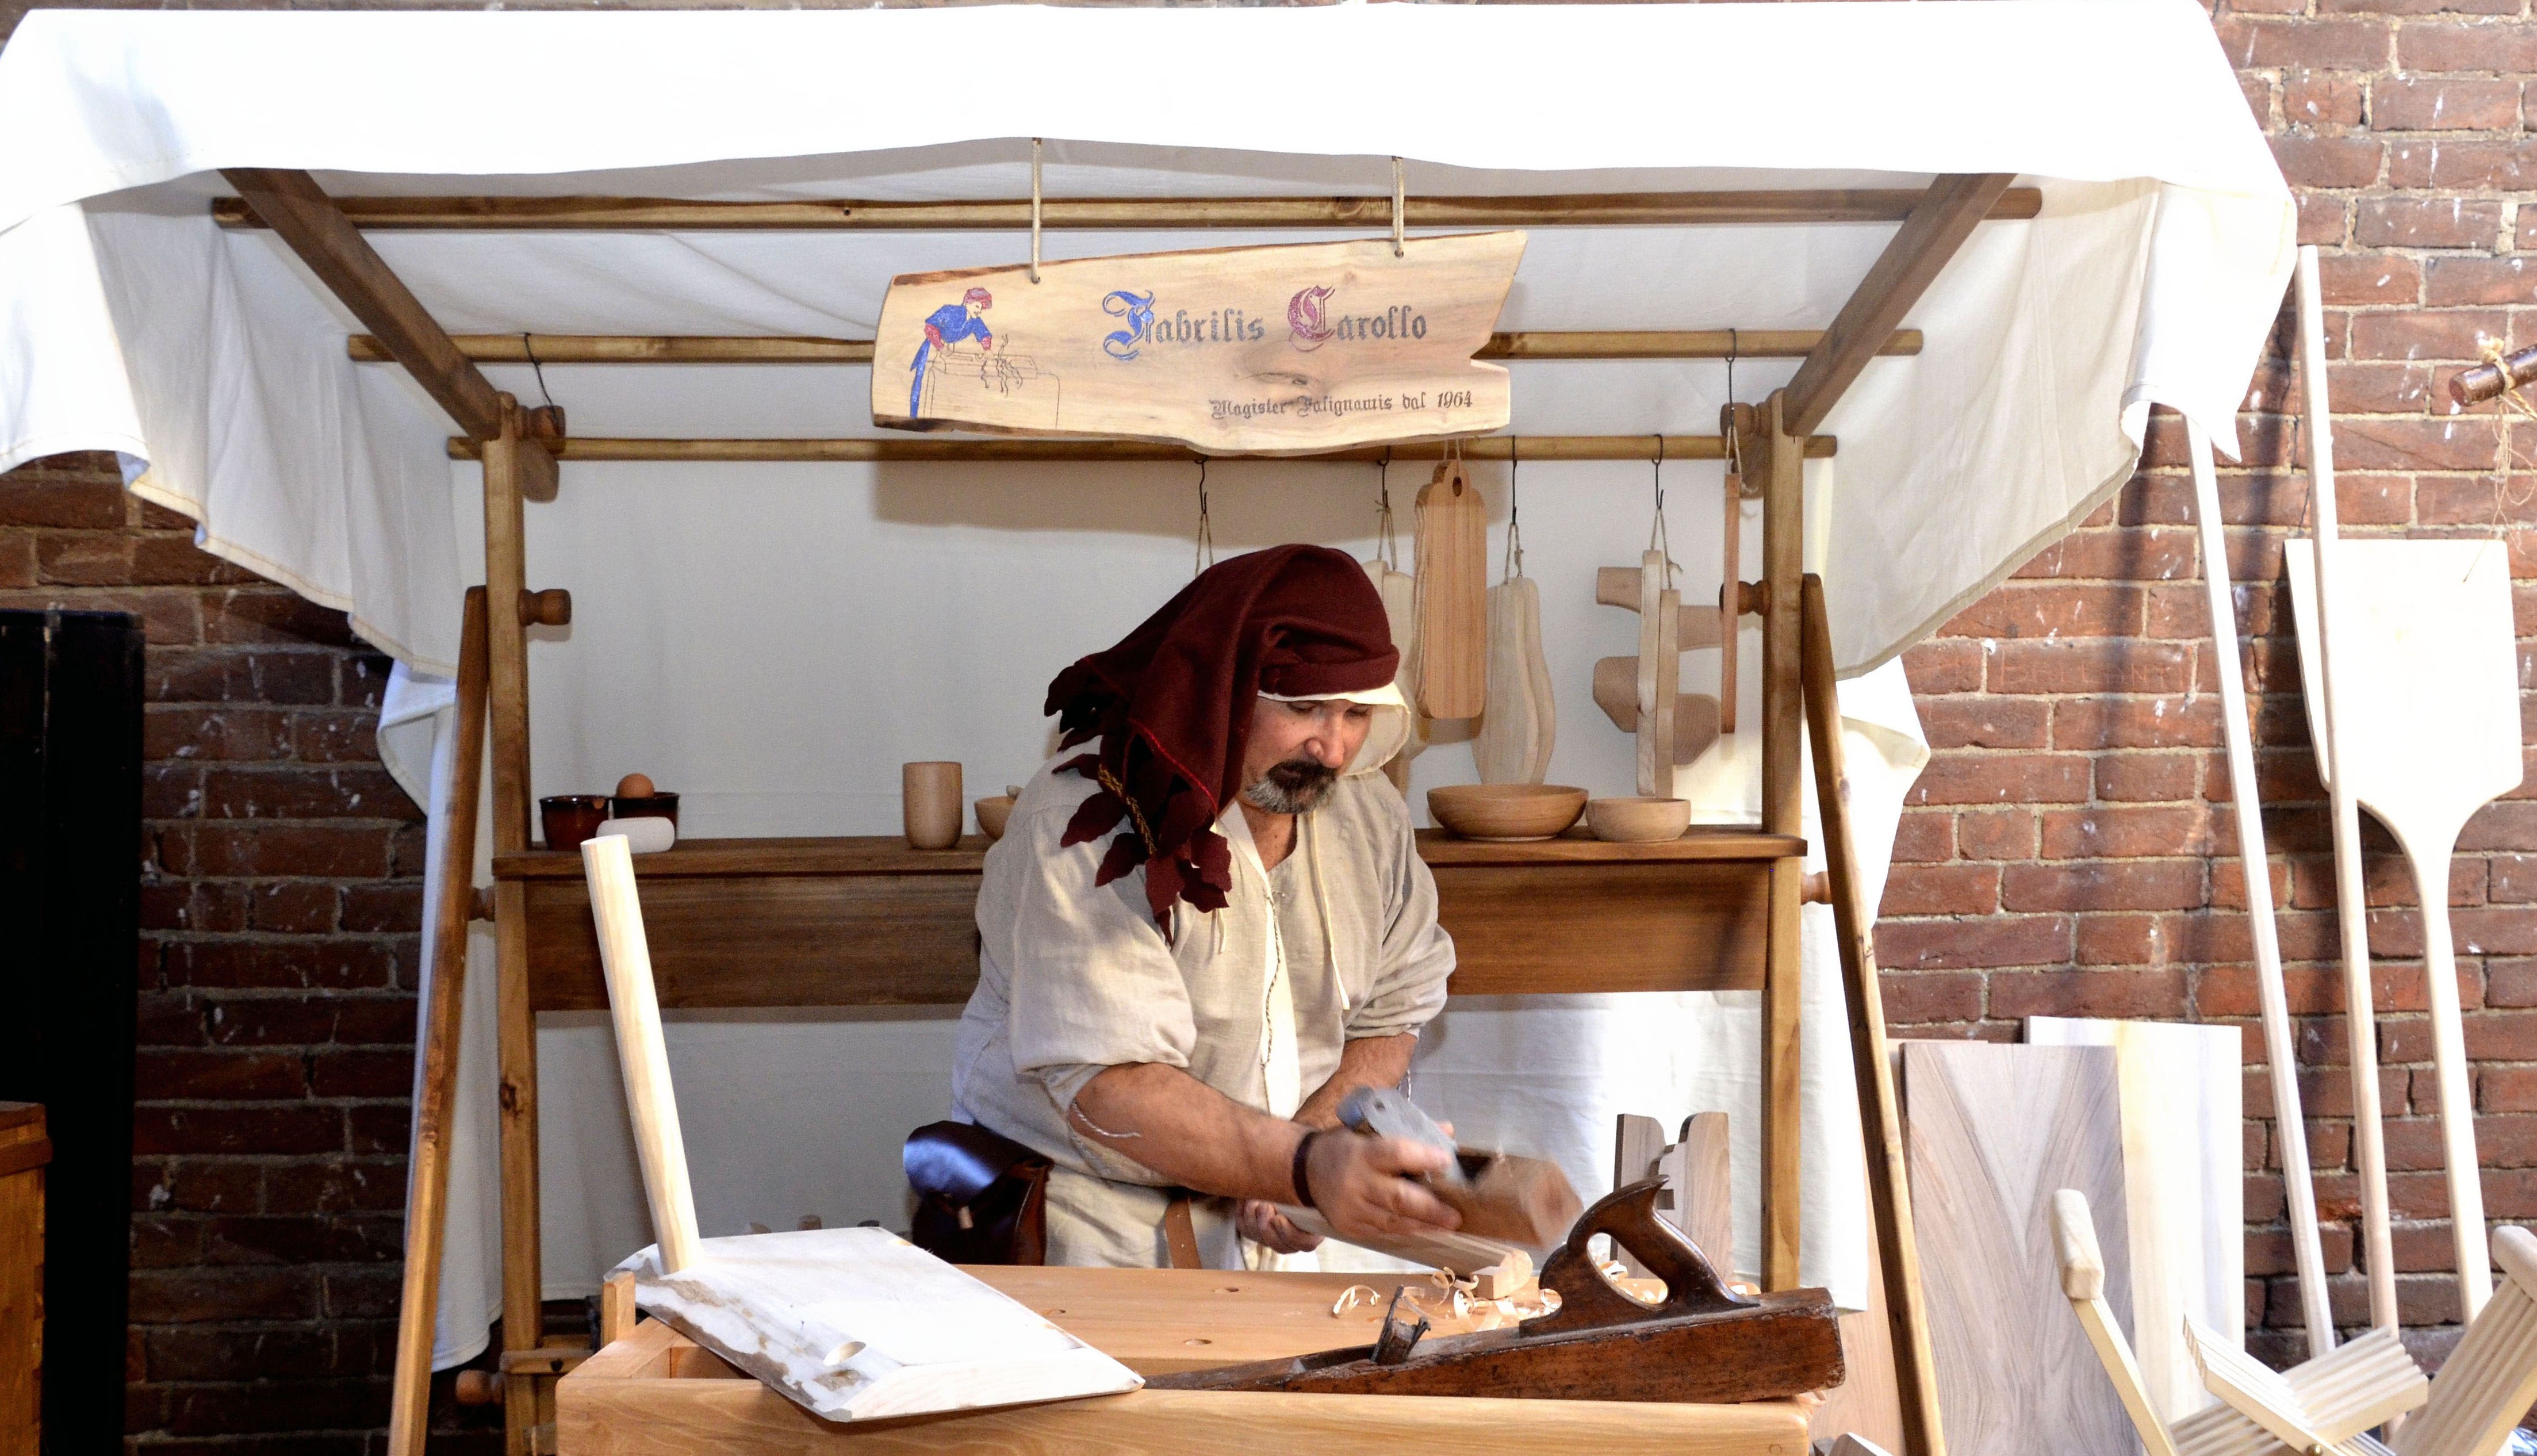
wood, shop, interior design, carpenter, medieval